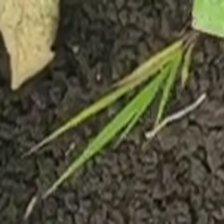
Weed species: Digitaria_SP_(Digitaria Sanguinalis )